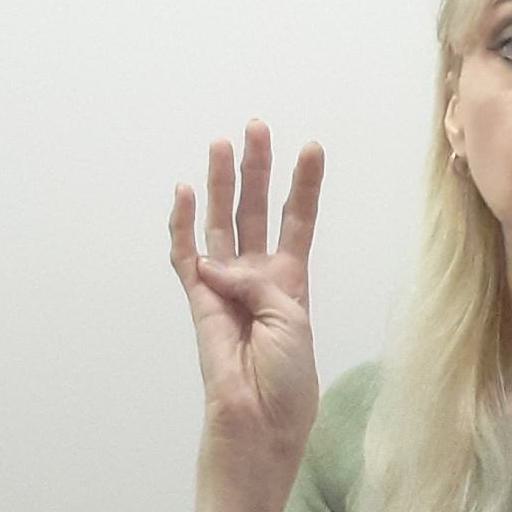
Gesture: four